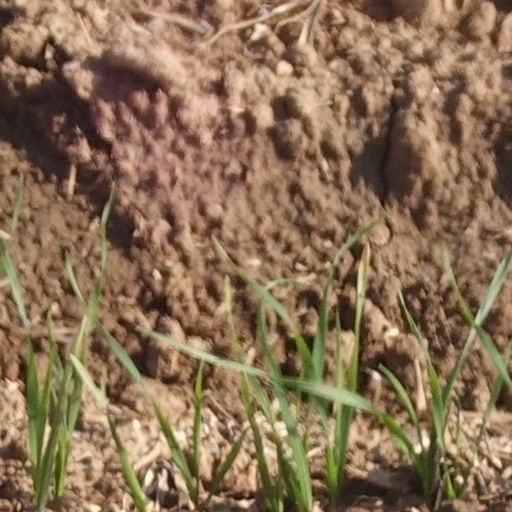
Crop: wheat